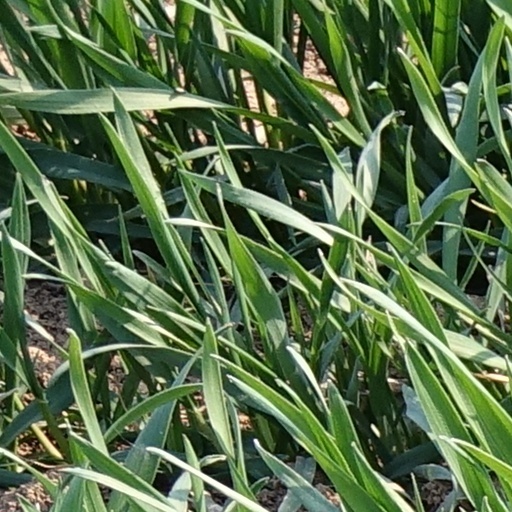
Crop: wheat